Radeon HD 3000 series

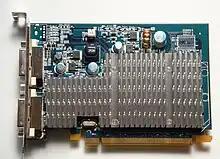
AMD Radeon HD3450

The Radeon HD 3400 series was based on the codenamed RV620 GPU, packed 181 million transistors on a 55 nm fabrication process, and had 64-bit memory bus width. Products were available both as full height cards and as low-profile cards.